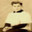
Label: boy